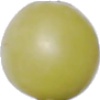
Label: Grape White 2